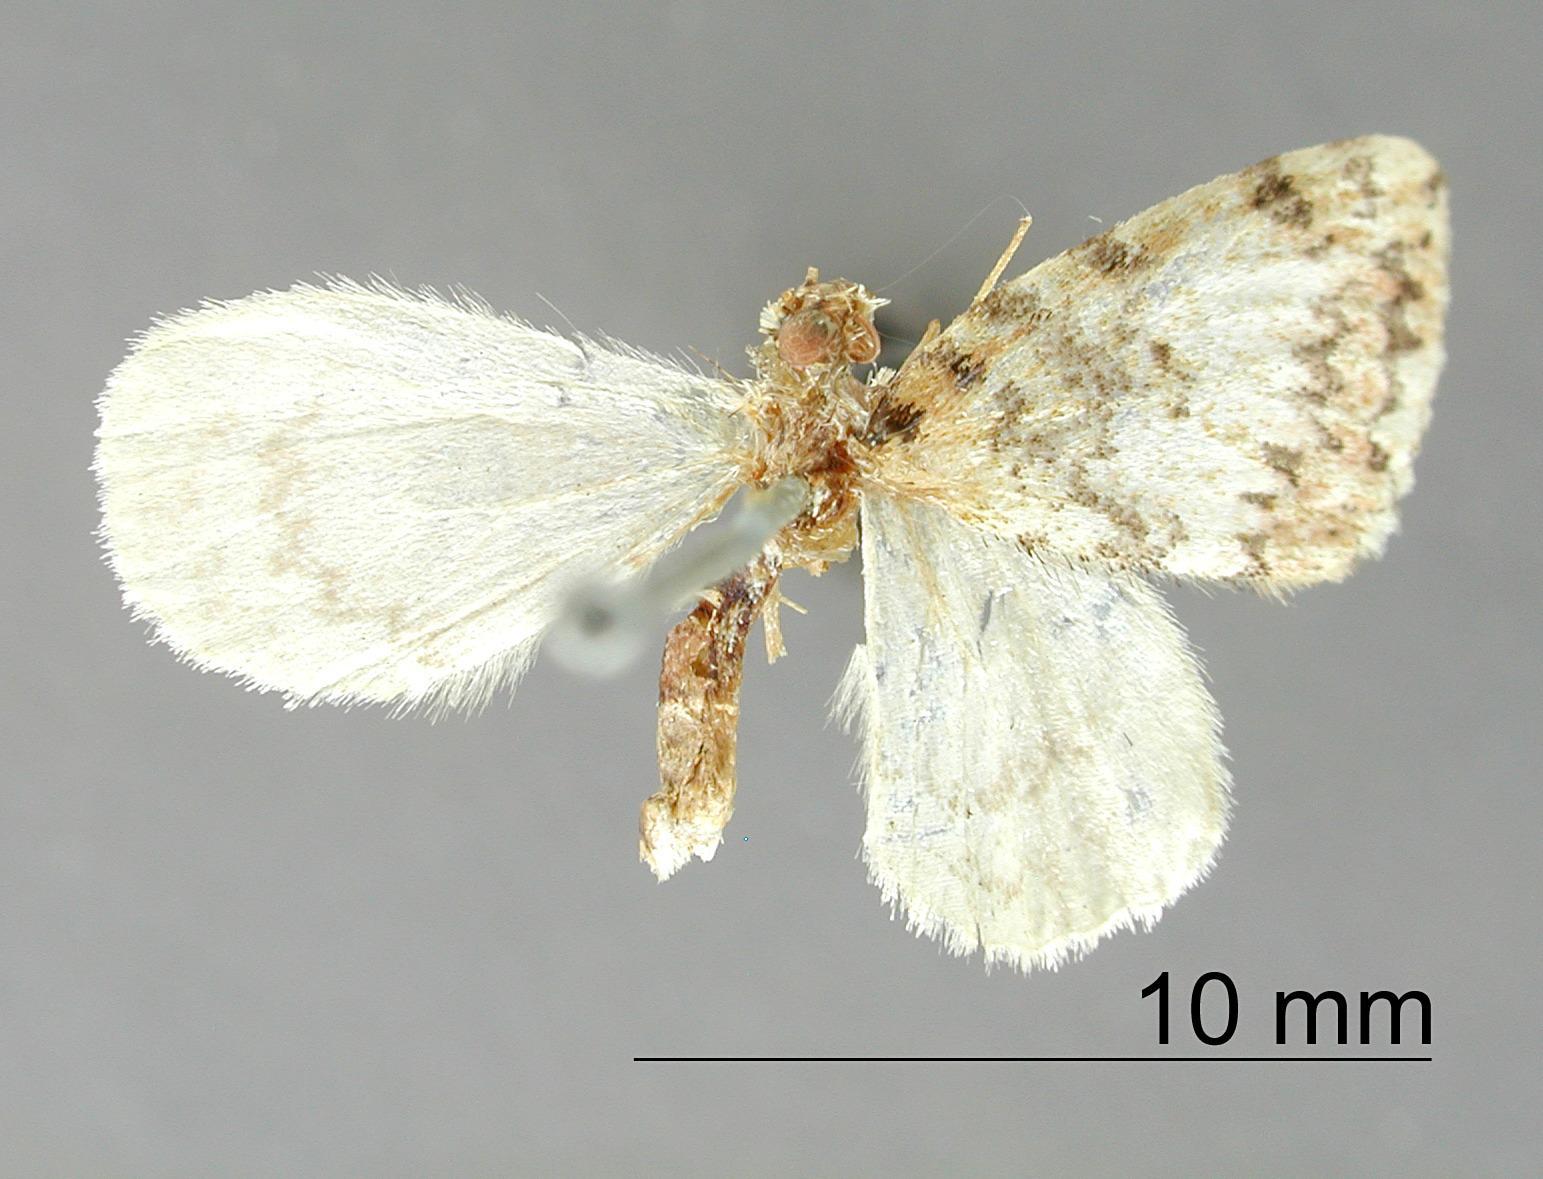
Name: Psaliodes cyra
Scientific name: Psaliodes cyra Druce, 1893
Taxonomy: Animalia, Arthropoda, Insecta, Lepidoptera, Geometridae, Larentiinae
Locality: Coatepec, Mexico